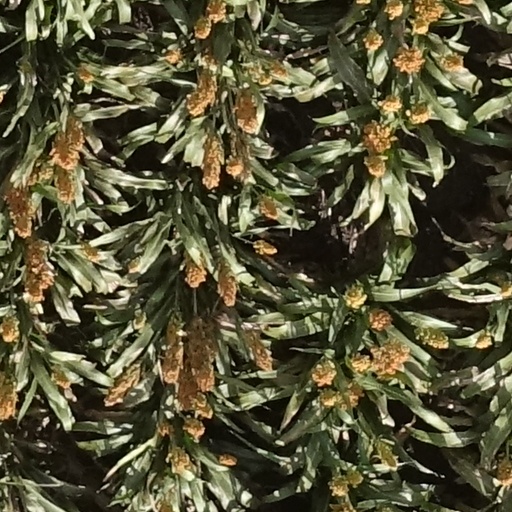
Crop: sorghum